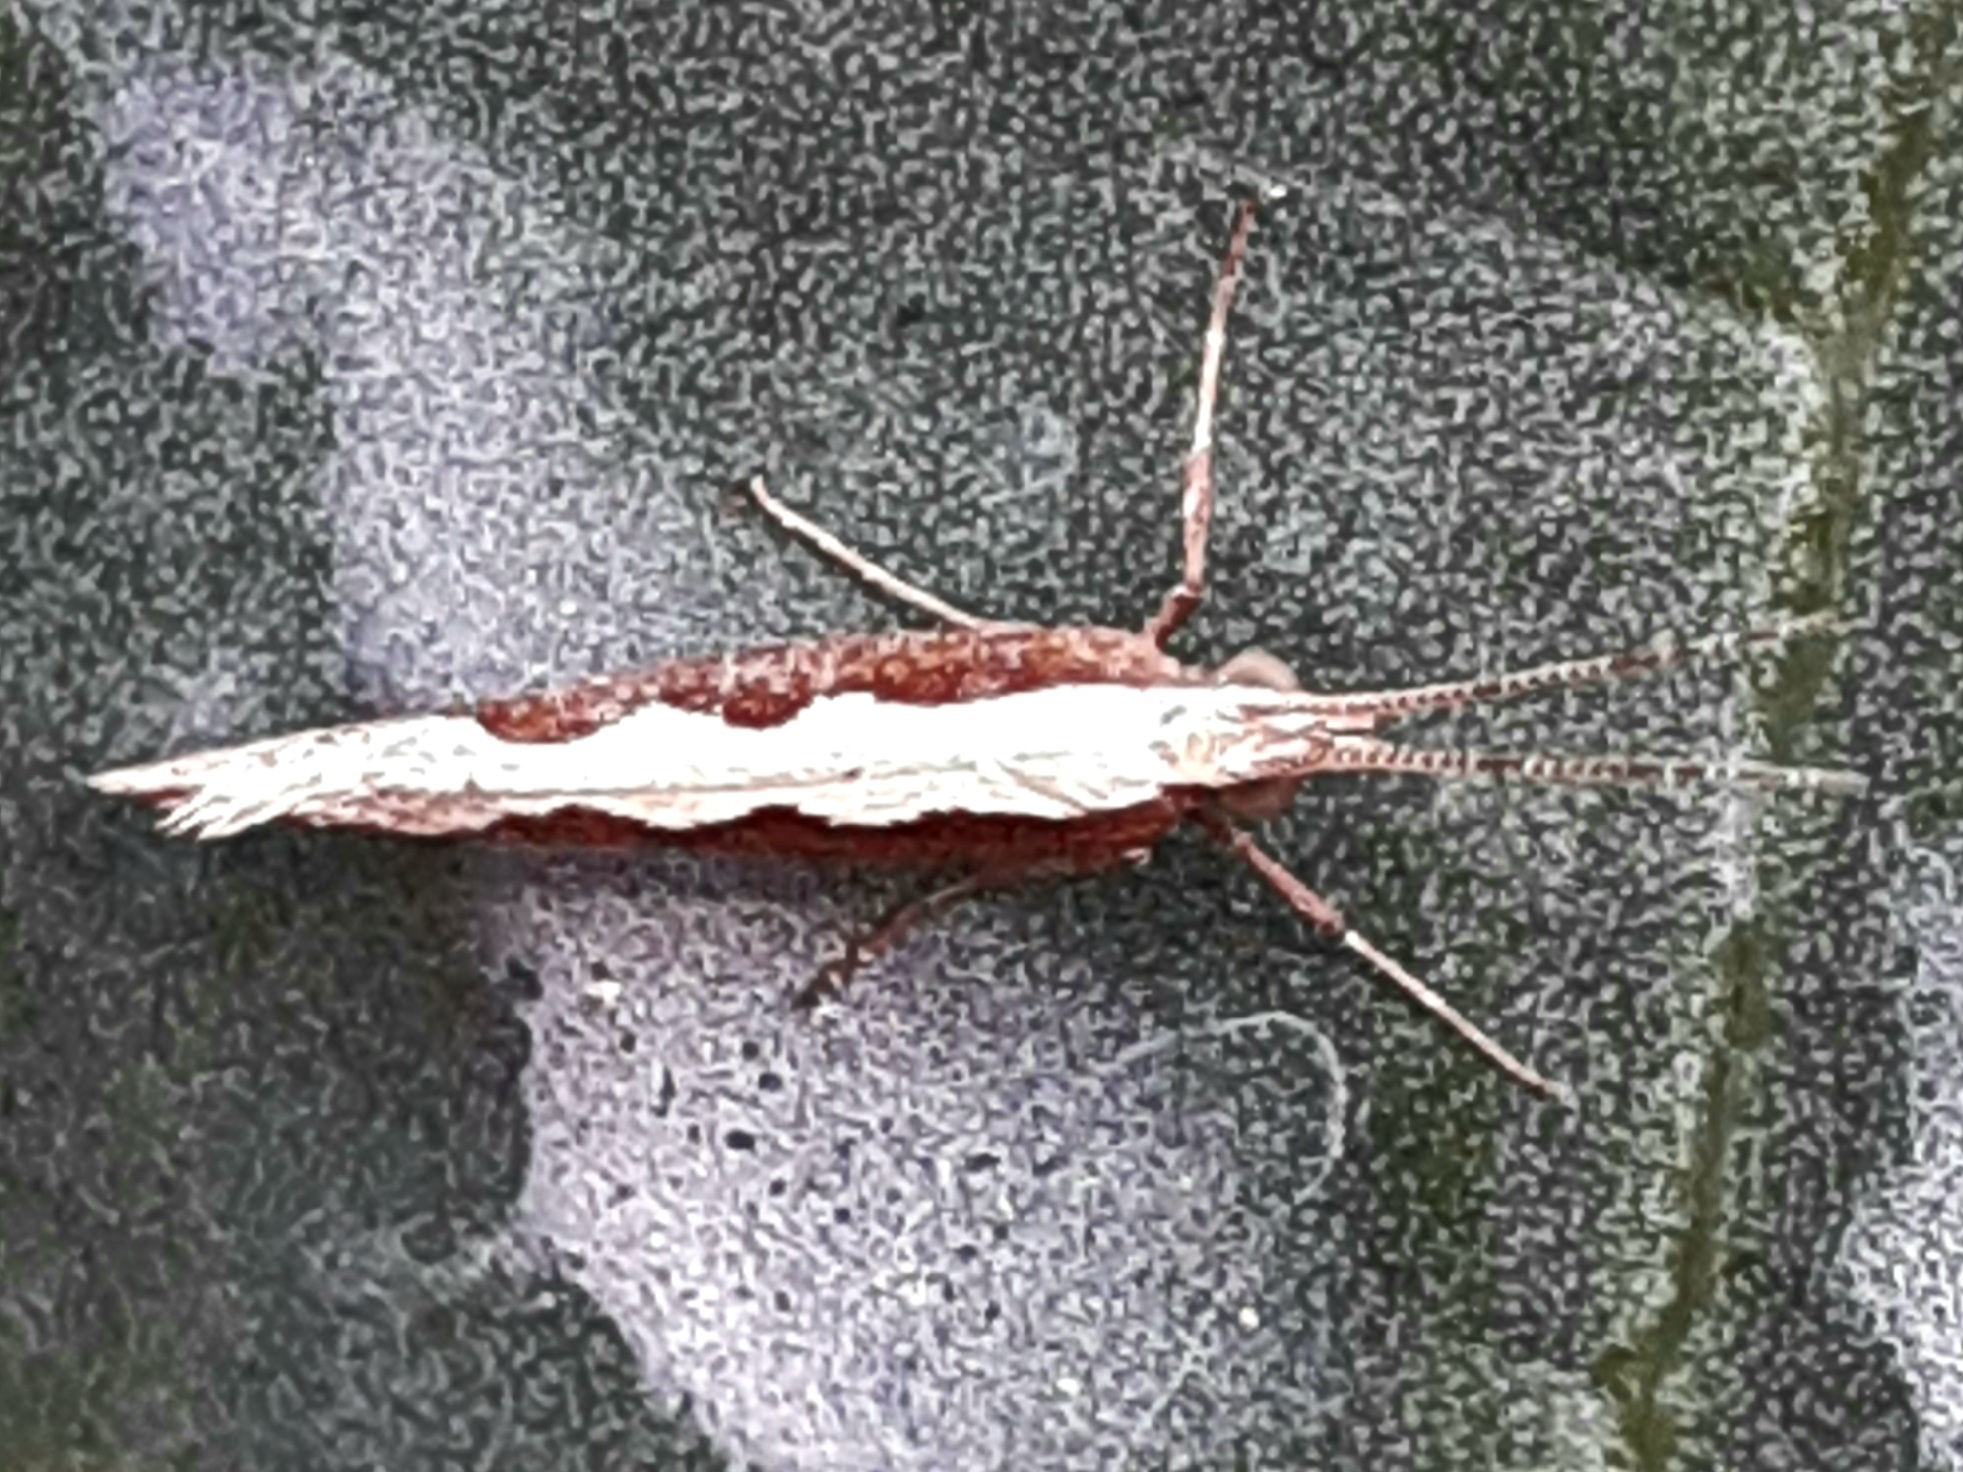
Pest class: diamondback_moth